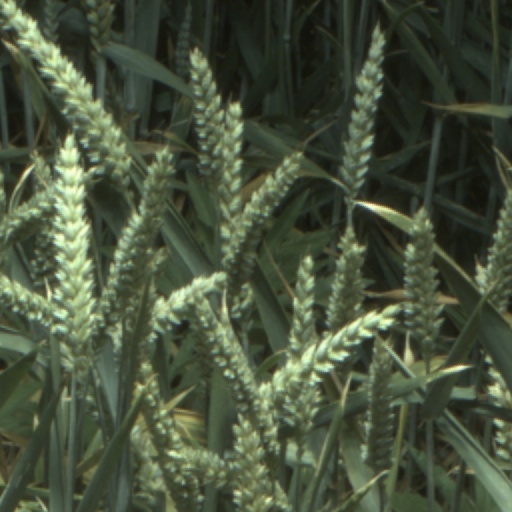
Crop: wheat